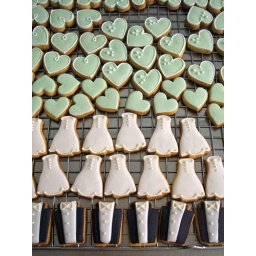
special set of mini in glass jars as gifts for the bridal table and close family